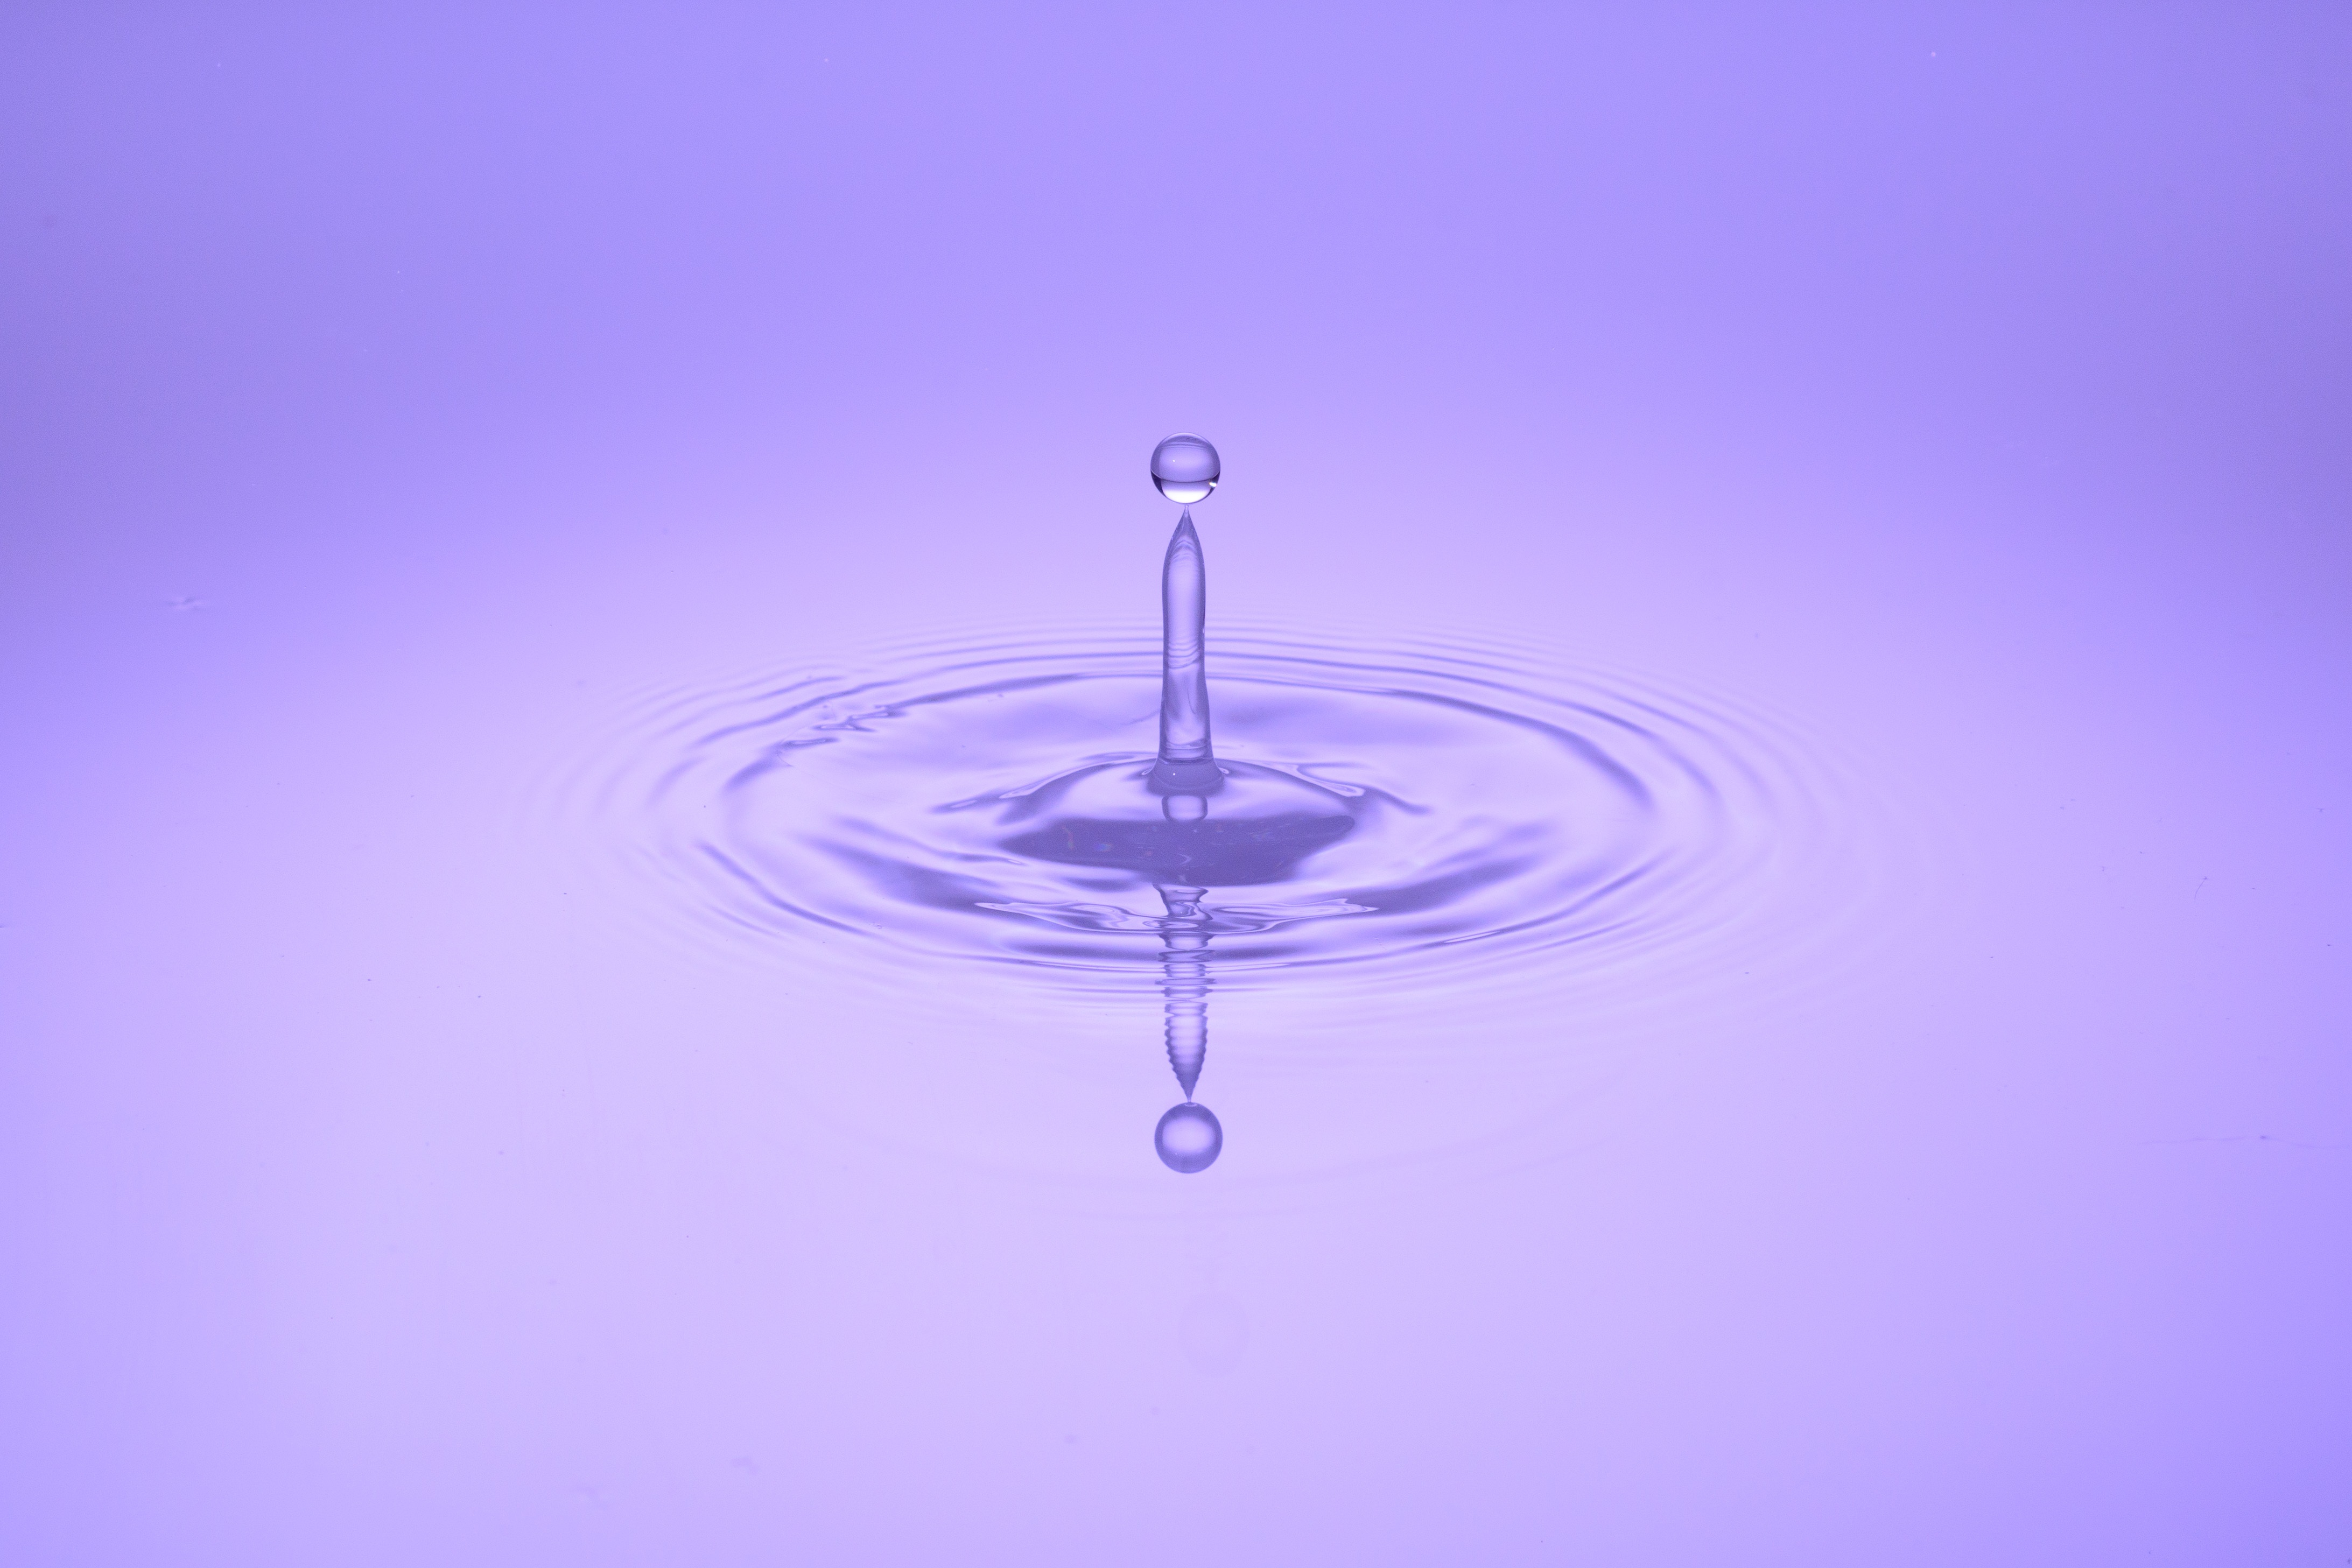
water, drop, liquid, wave, purple, glass, reflection, blue, lighting, drip, circle, illustration, light fixture, shape, drop of water, mirroring